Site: brandenburg
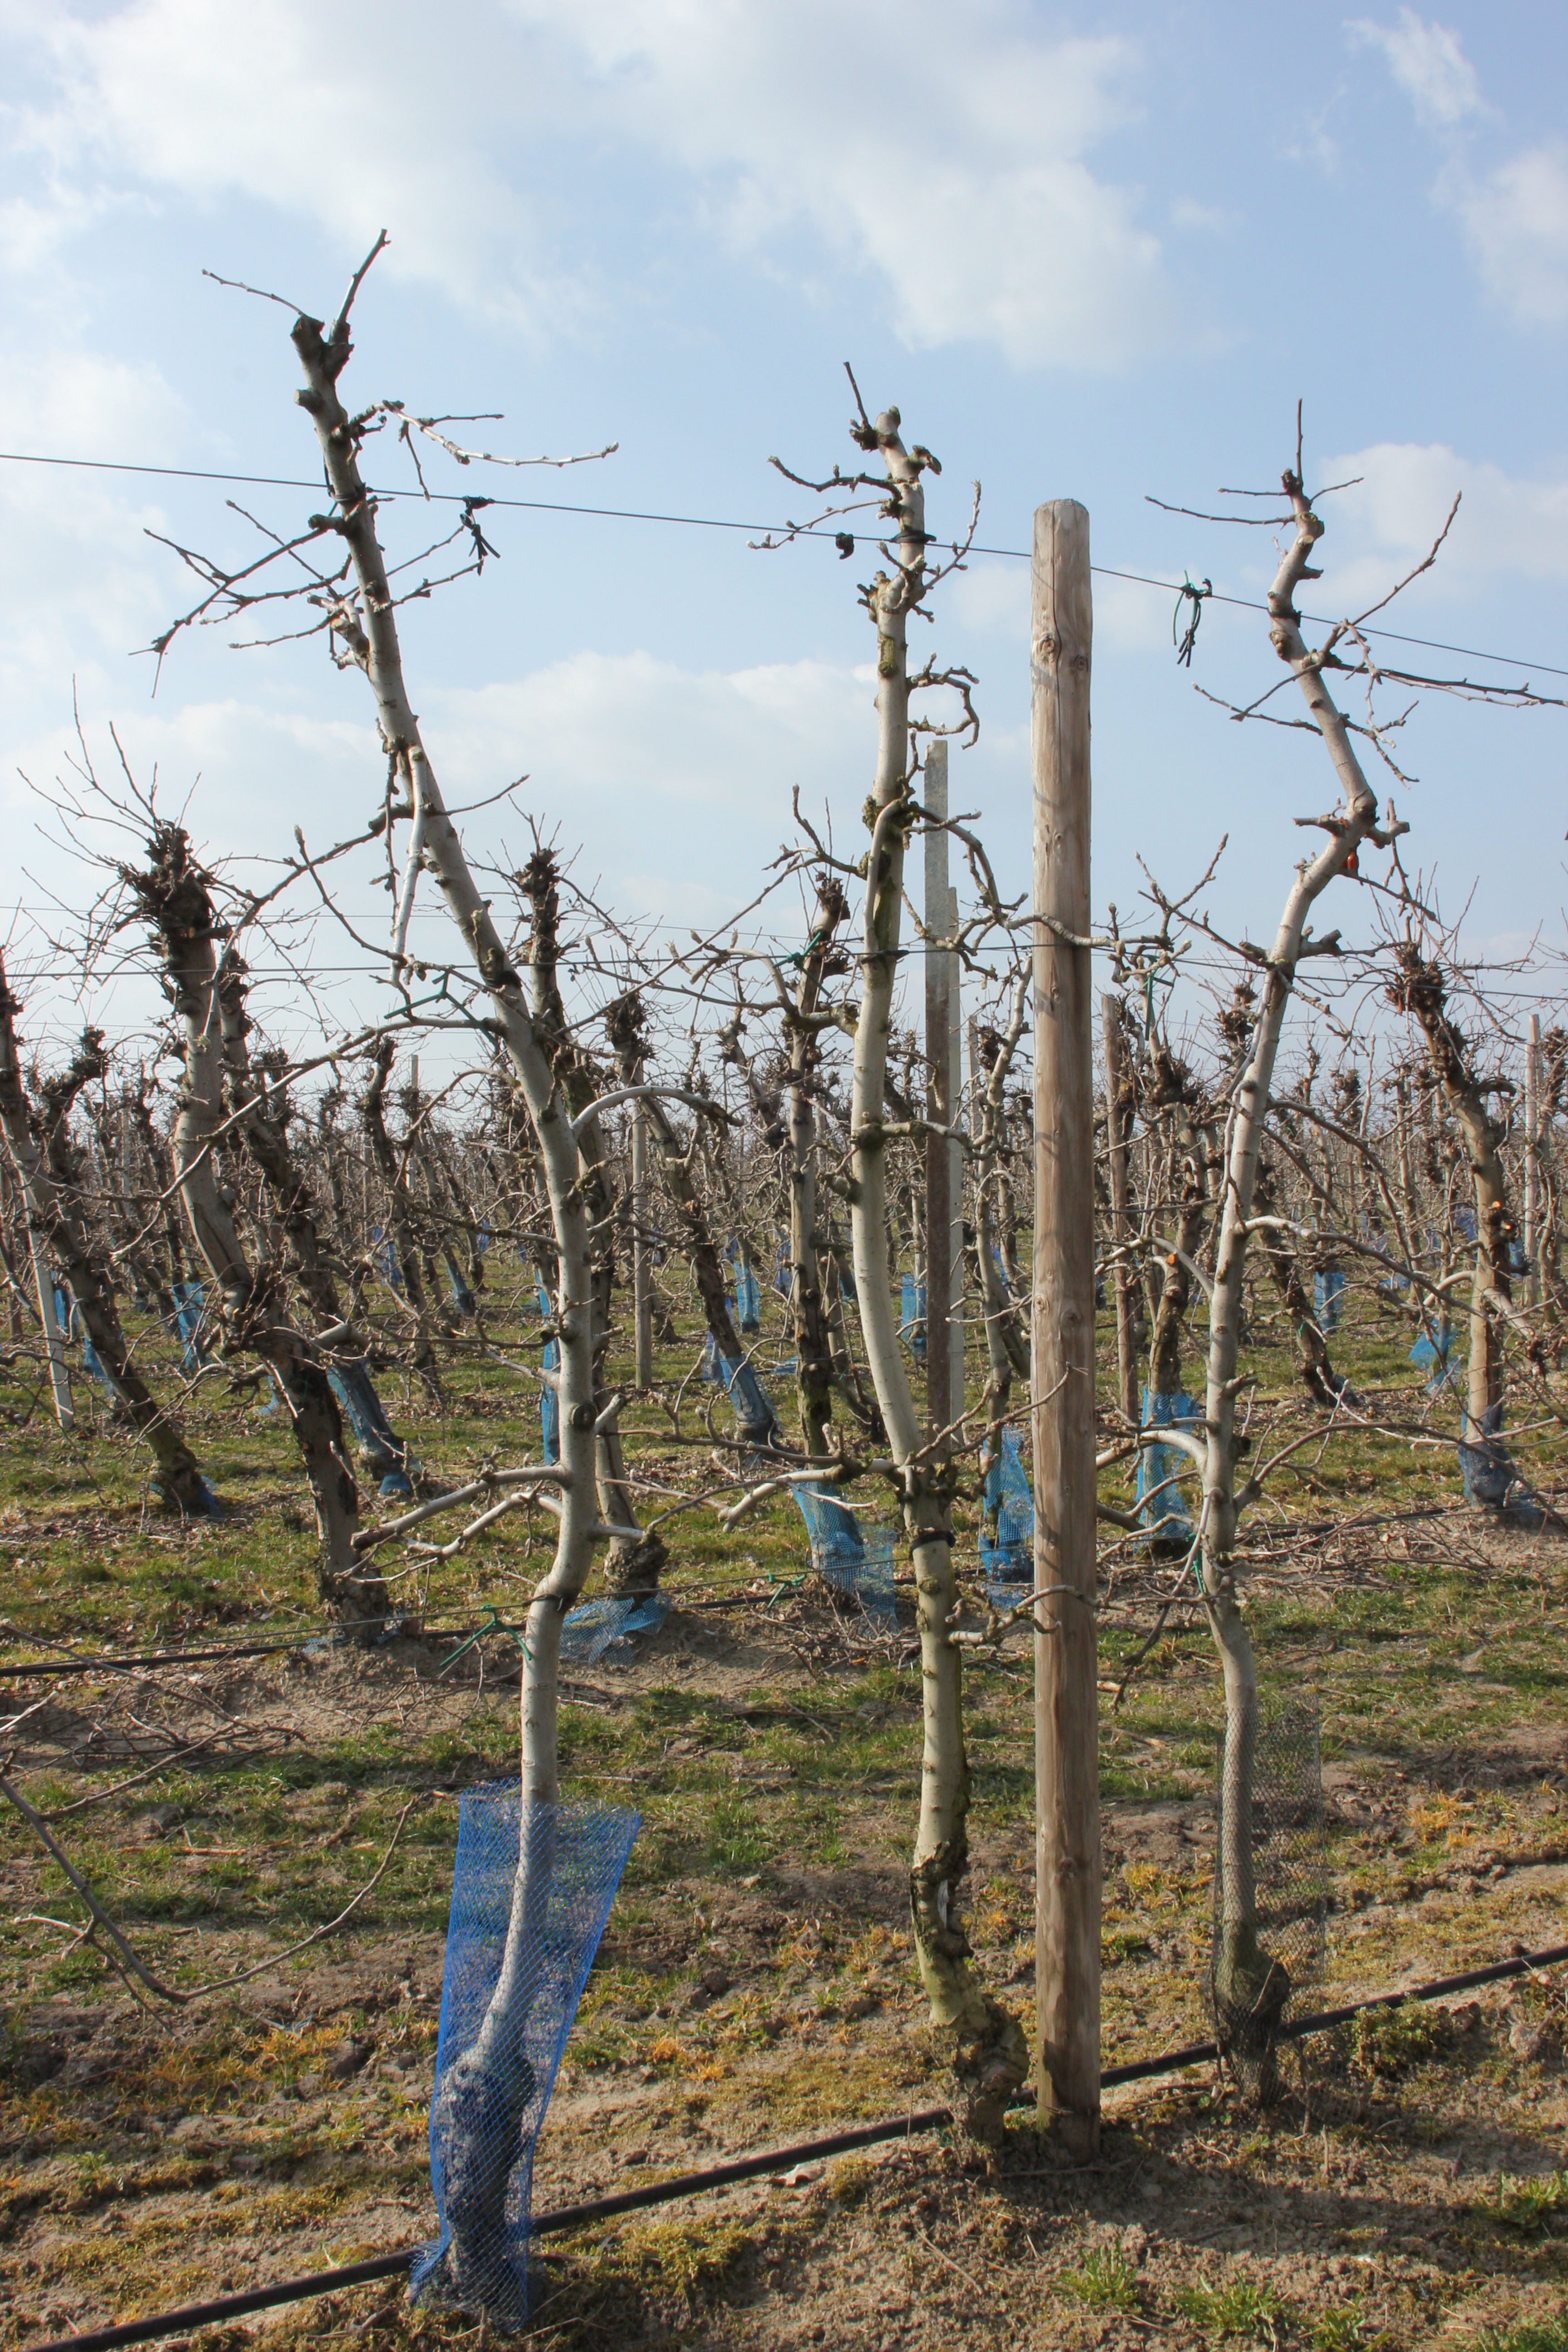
Growth stage (BBCH 03): Bud development